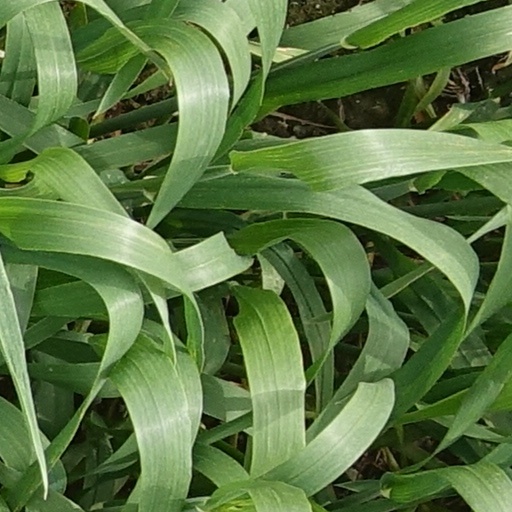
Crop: wheat